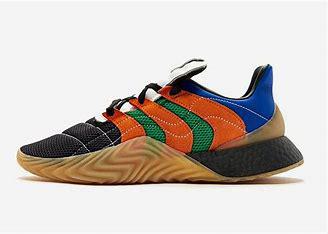
Brand: Adidas
Model: Sobakov